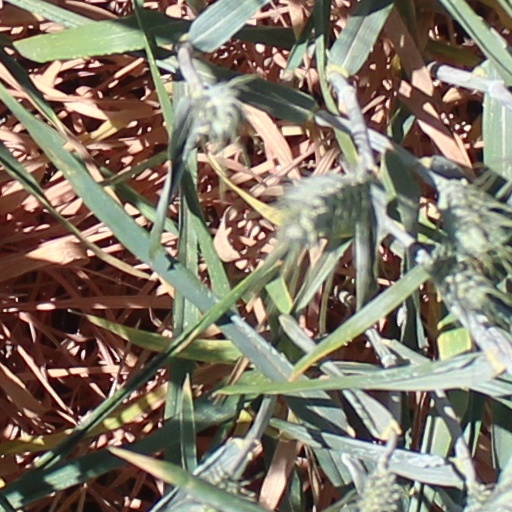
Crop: wheat